Progressive soul

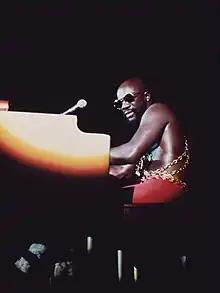
Isaac Hayes (1973), another singer-songwriter, producer, and multi-instrumentalist in the genre

Progressive soul musicians also used a variety of non-traditional influences, much like the Beatles had in the 1960s. Clinton's Parliament-Funkadelic collective prominently used influences from psychedelia alongside those from Brown and the Motown sound. Both Clinton's collective and Sun Ra applied thematic concepts associated with Afrofuturism and outer space mythology. Some artists borrowed elements from European-American traditions to augment a song's lyrical idea. For example, Wonder added pleasant-sounding instrumental textures from a string ensemble to "Village Ghetto Land" (1976), lending a sense of irony to the song's otherwise bleak critique of social ills in urban ghettos. Mayfield's socially- and politically charged 1970 album "Curtis" featured both the extended prog-soul song "Move on Up" and orchestral-laden works like "Wild and Free", which employed harps to produce distinctive timbres. Gaye's 1971 album "What's Going On" was composed as a social-protest song cycle unified by both rhythmic and melodic motifs. Clinton also explored the African-American experience and drew on "Black Power" literature as well as the music of Bob Dylan and the Beatles, pointing specifically to the latter's element of nonsense on songs like "I Am the Walrus" (1967). However, Clinton's themes were more party-centric, influenced by contemporary street culture, and often incorporated lowbrow elements of absurdity and toilet humor similar to the experimental rock musician Frank Zappa's recordings with The Mothers of Invention.